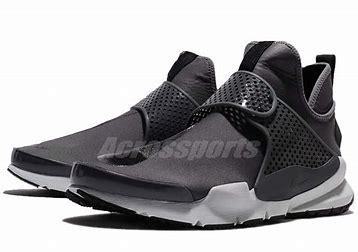
Brand: Nike
Model: Sock Dart